Nizhnekamsk constituency

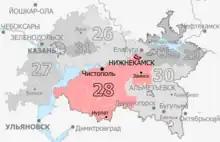
Constituency boundaries from 2016 to 2026

The Nizhnekamsk constituency (No. 28) is a Russian legislative constituency in Tatarstan. The constituency covers south-central Tatarstan. The present day Nizhnekamsk constituency was created in 2015 from western part of former Almetyevsk constituency, retaining only Nizhnekamsk, Chistopol and Zainsk from its 1995–2007 configuration.